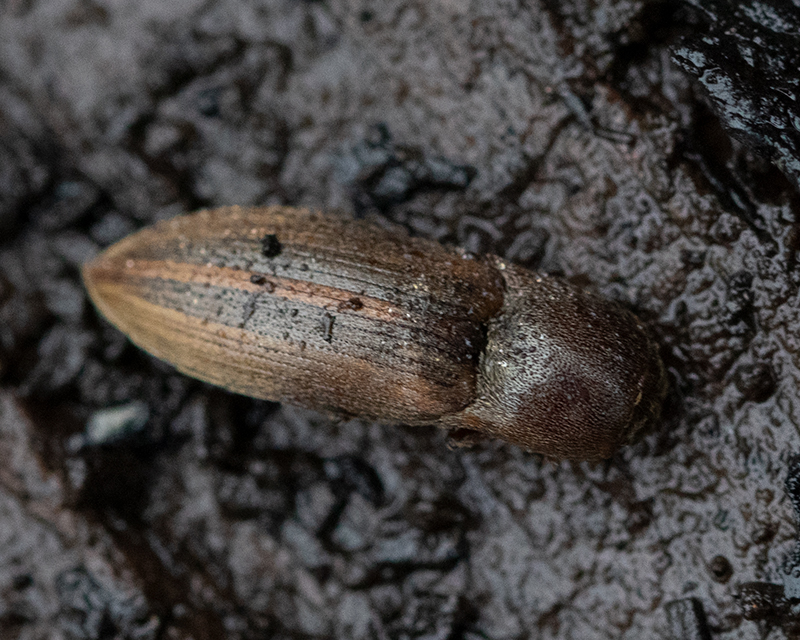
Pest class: clickbeetles_wireworms